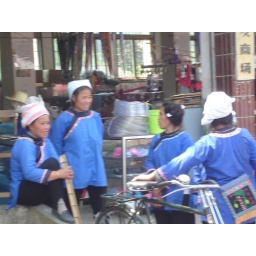
Dong people in the market with tradinal dress